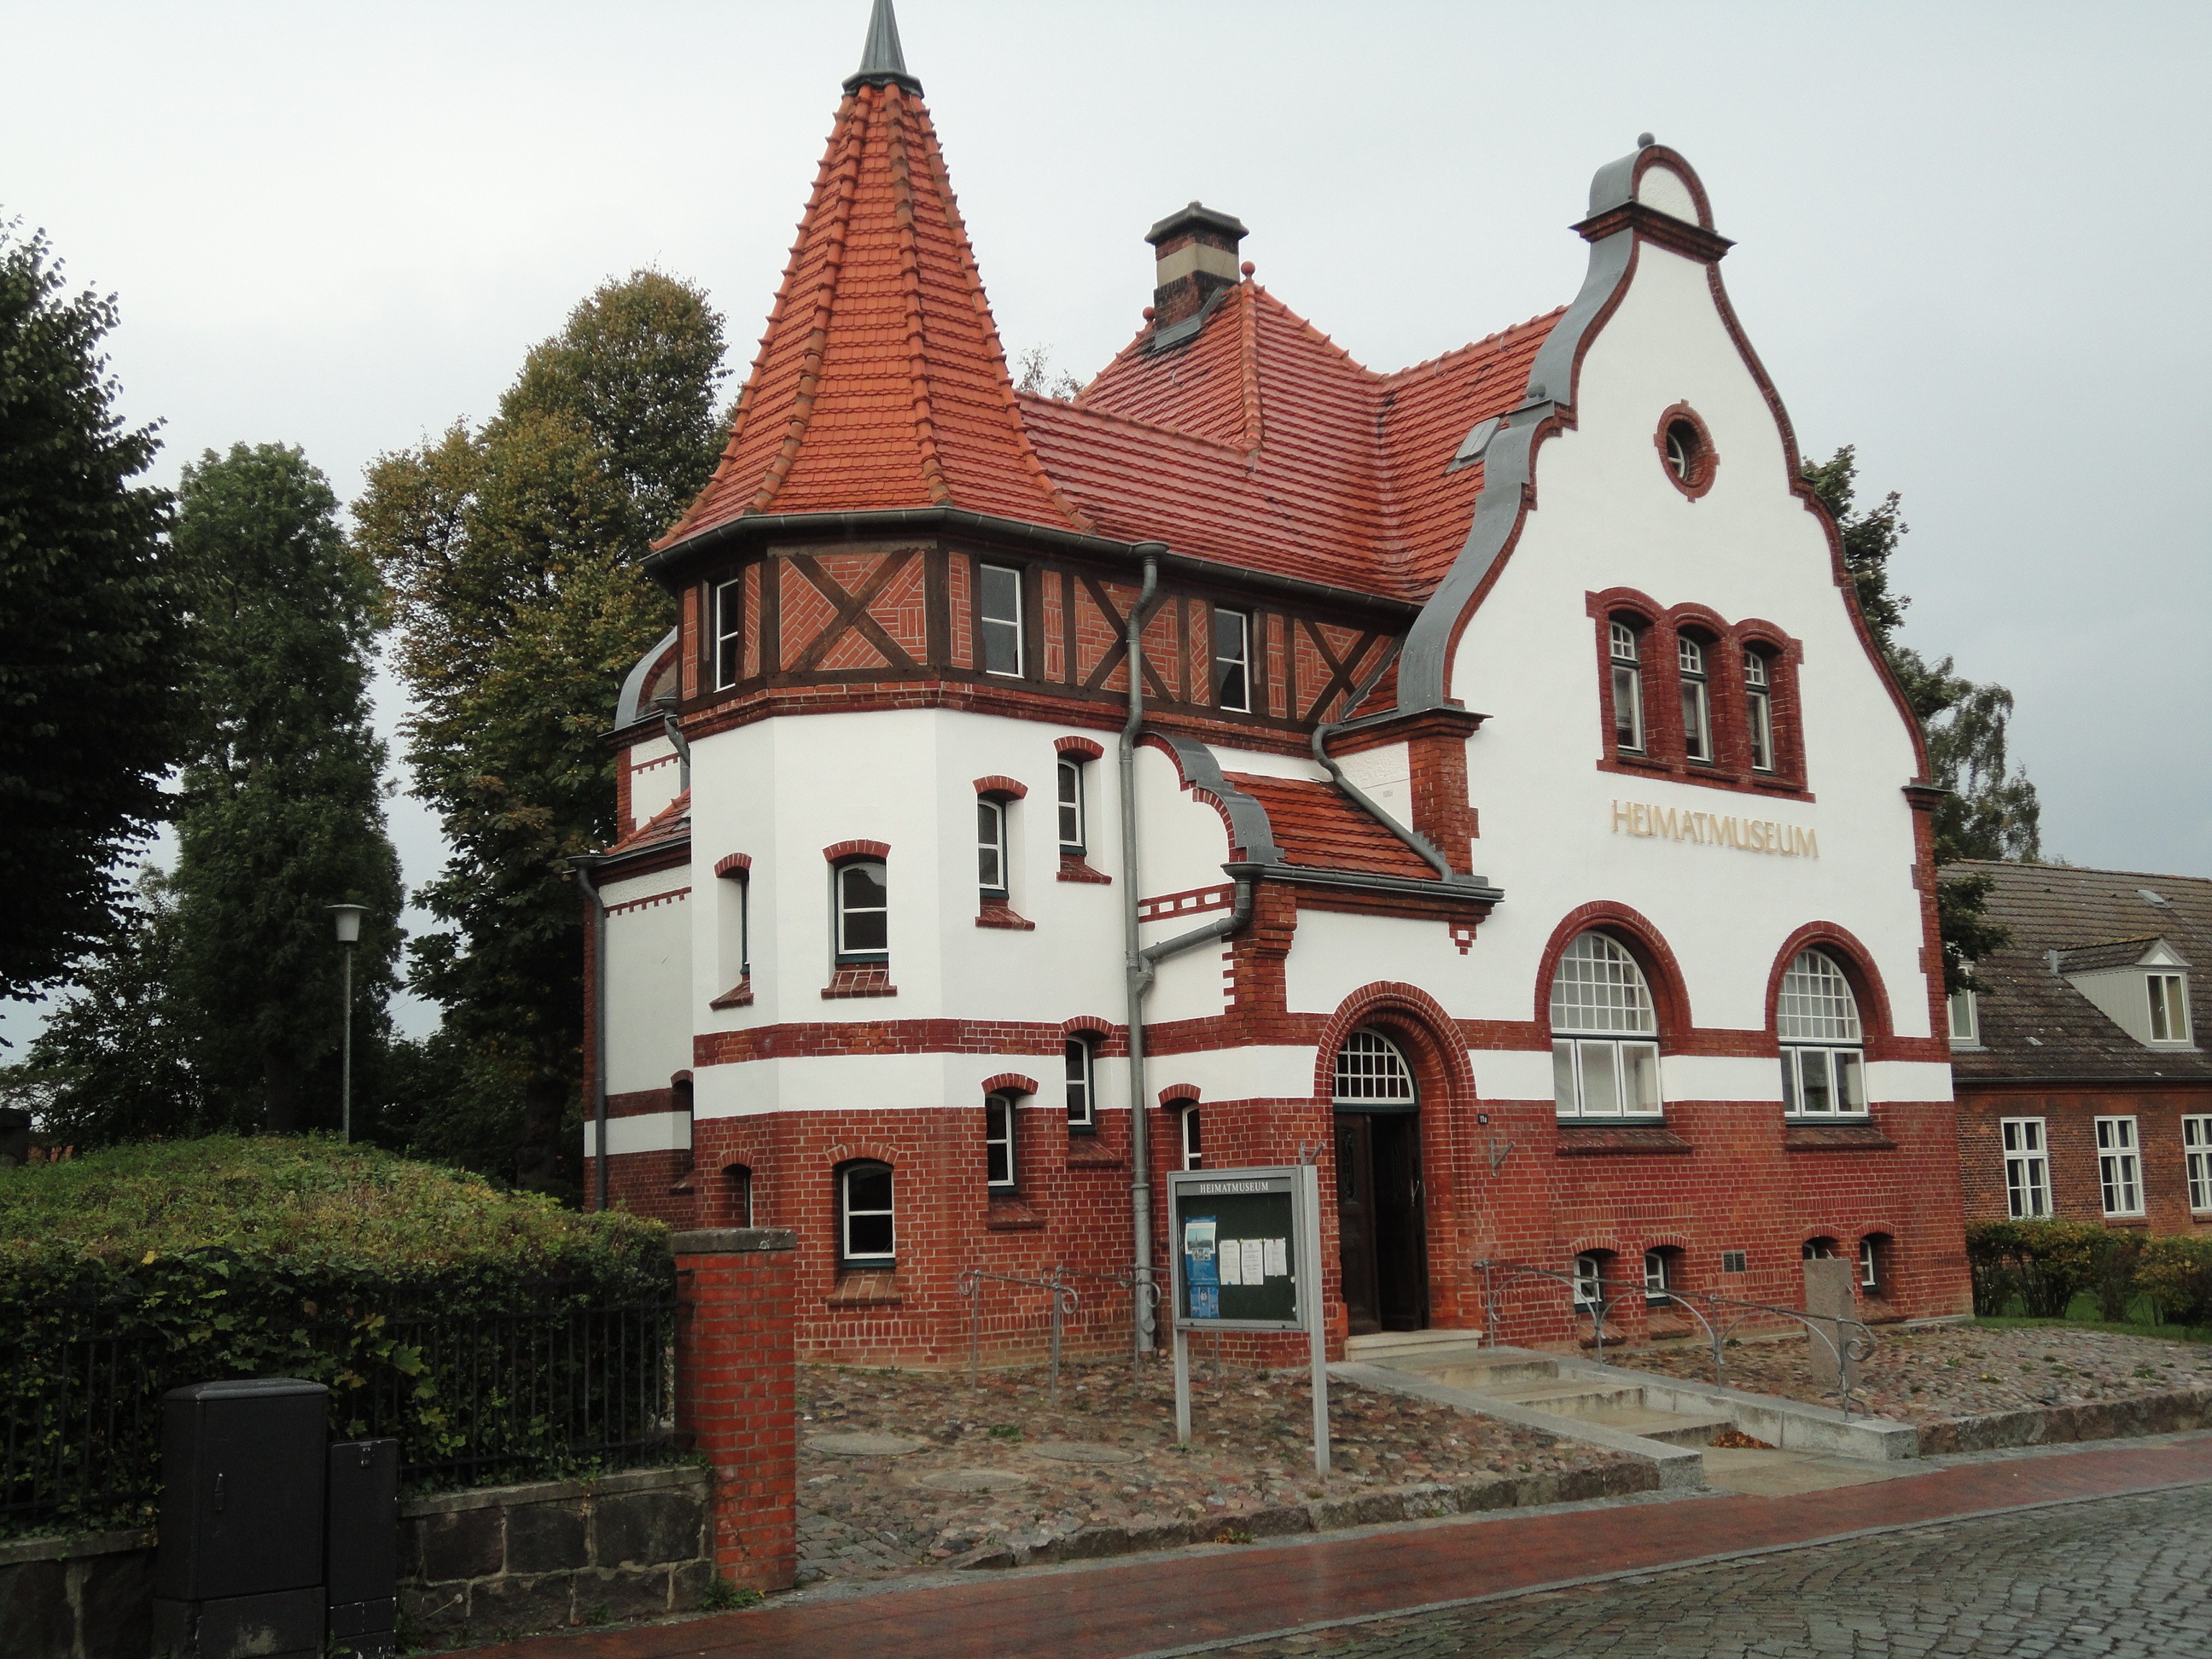
house, town, building, chateau, tower, church, chapel, place of worship, synagogue, estate, old houses, baltic sea, northern germany, manor house, maypole, museum of local history, heiligenhafen